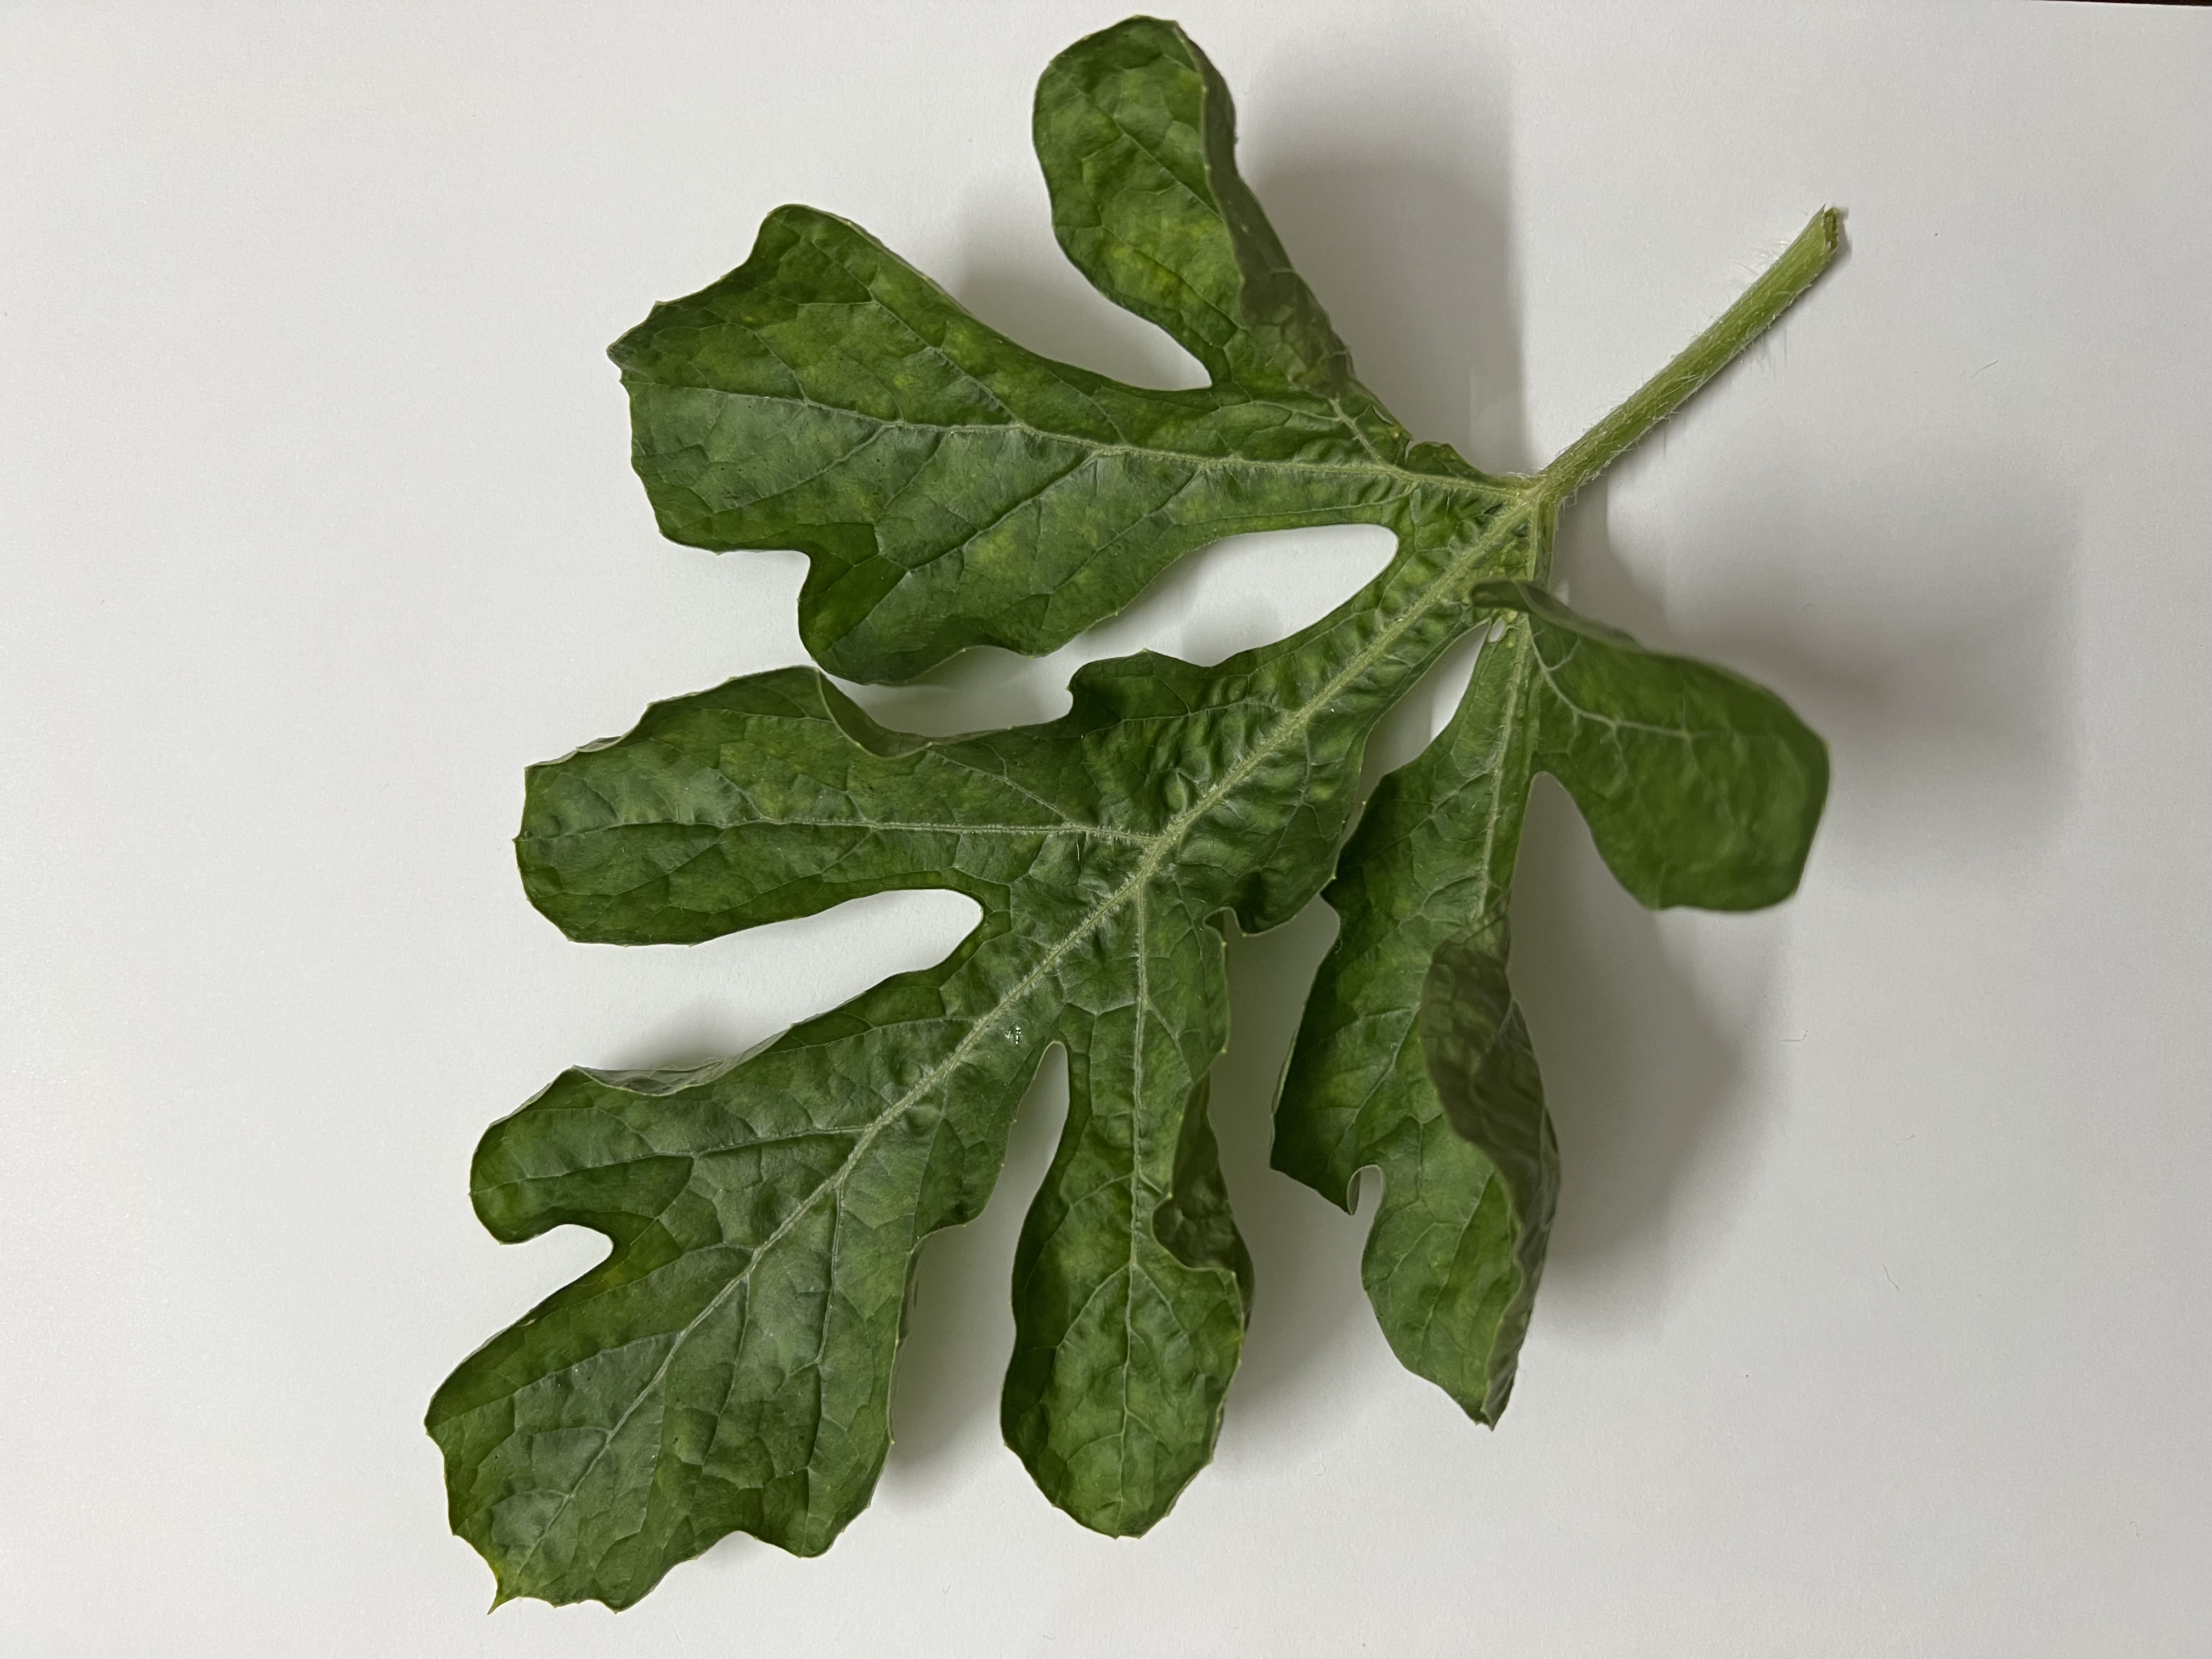
Label: Healthy